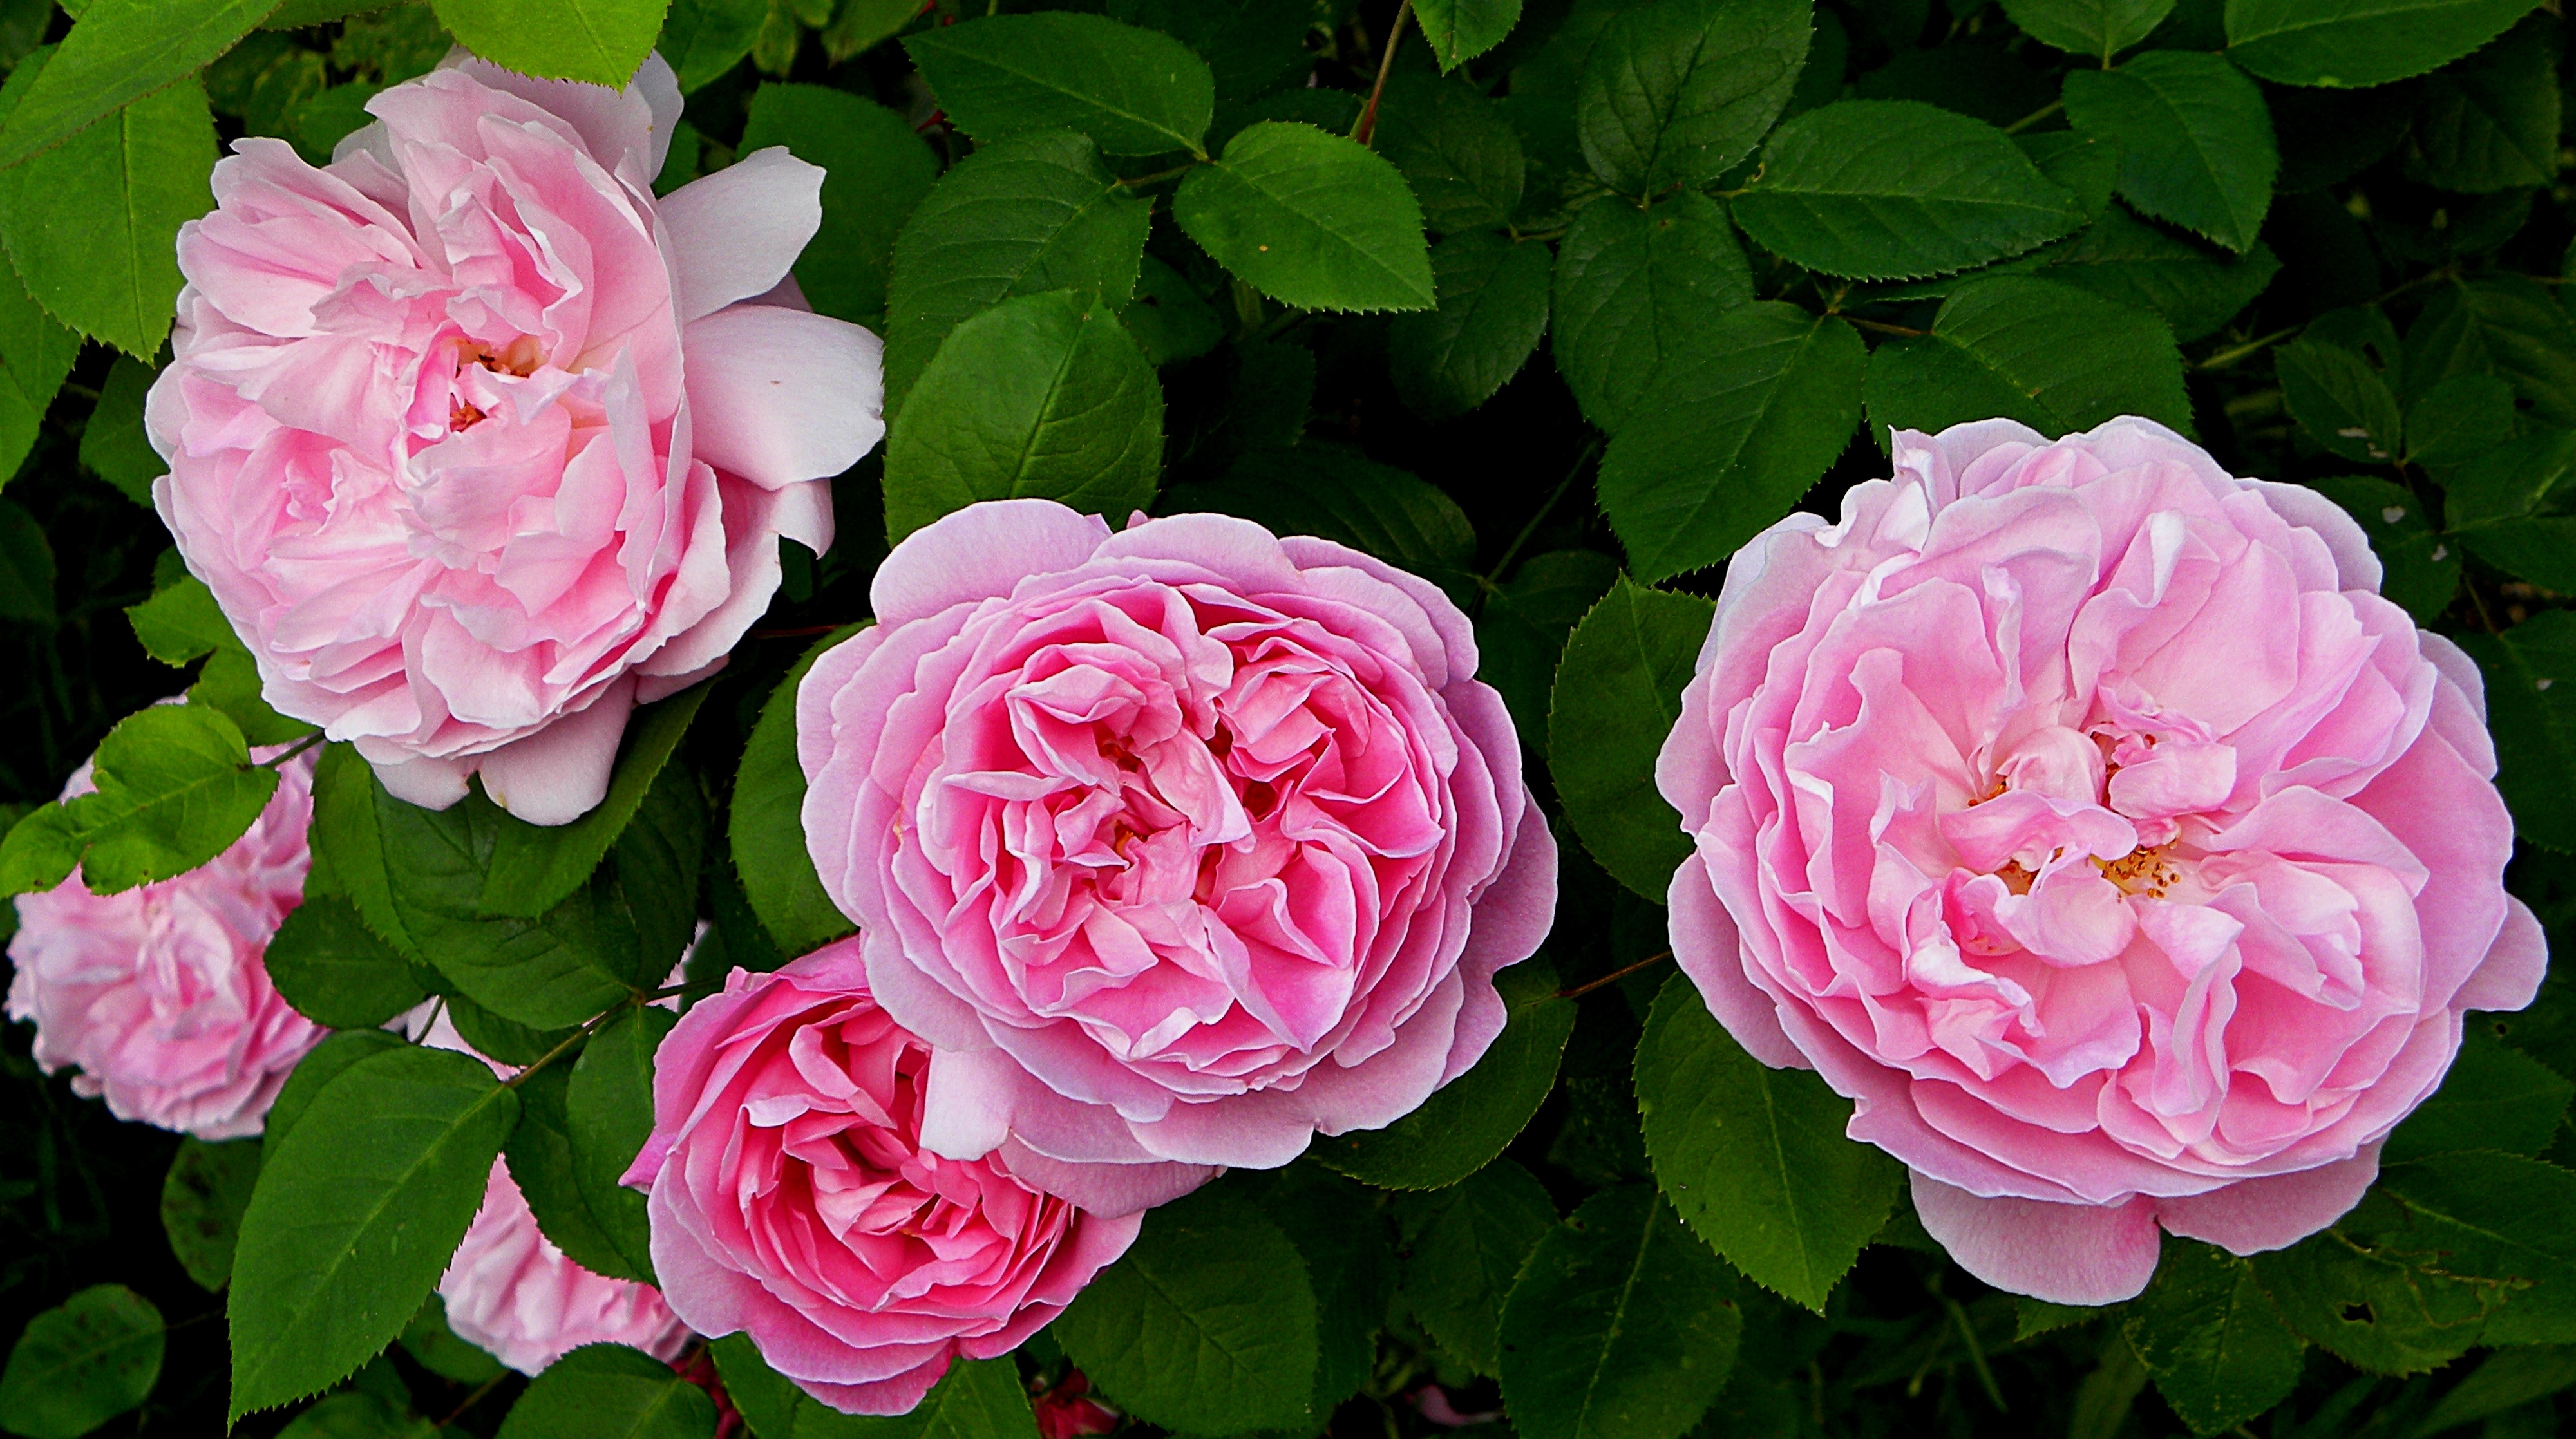
plant, flower, petal, rose, pink, mary, english, fragrant, floribunda, flowering plant, garden roses, rose family, land plant, rosa centifolia, rose order